Substituted amphetamine

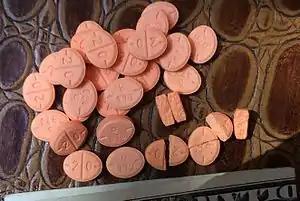
Amphetamine pills

During World War II, amphetamines were used by the German military to keep their tank crews awake for long periods, and treat depression. It was noticed that extended rest was required after such artificially induced activity. The widespread use of substituted amphetamines began in postwar Japan and quickly spread to other countries. Modified "designer amphetamines", such as MDA and PMA, have gained in popularity since the 1960s. In 1970, the United States adopted "the Controlled Substances Act" that limited non-medical use of substituted amphetamines. Street use of PMA was noted in 1972. MDMA emerged as a substitute for MDA in the early 1970s. American chemist Alexander Shulgin first synthesized the drug in 1976 and through him the drug was briefly introduced into psychotherapy. Recreational use grew and in 1985 MDMA was banned by the US authorities in an emergency scheduling initiated by the Drug Enforcement Administration.